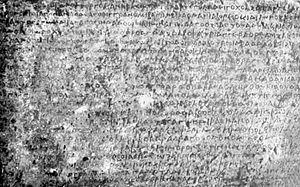
Kanishka Iᵉʳ est le souverain le plus connu de l'Empire kouchan au début de notre ère. Malheureusement les dates sont encore l'objet de controverses. Fils de Vima Kadphisès, c'est un grand conquérant et un sage administrateur. Il règne sur un vaste empire, de l’Asie centrale à la principauté de Bénarès. Il porte à la fois le titre indien de « maharaja », iranien de « Roi des Rois », et chinois de « Fils du Ciel ». Sa capitale est à Purushapura.